Eradication of malaria

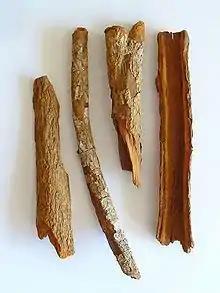
Bark of "cinchona officinalis", an early treatment for malaria known as Peruvian bark

In the 19th century, the first drugs were developed to treat malaria, and parasites were first identified as its source. French chemist Pierre Joseph Pelletier and French pharmacist Joseph Bienaimé Caventou separated in 1820 the alkaloids cinchonine and quinine from powdered fever tree bark, allowing for the creation of standardized doses of the active ingredients. Prior to 1820, the bark was simply dried, ground to a fine powder and mixed into a liquid (commonly wine) for drinking.